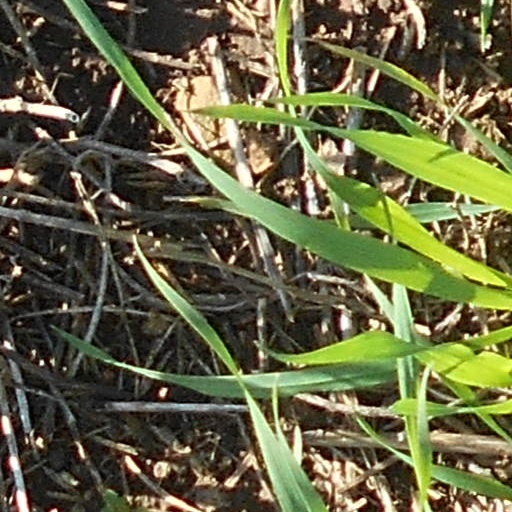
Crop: wheat